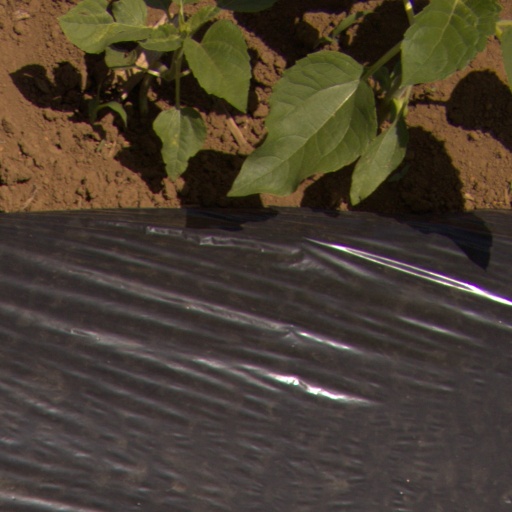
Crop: Jerusalem artichoke